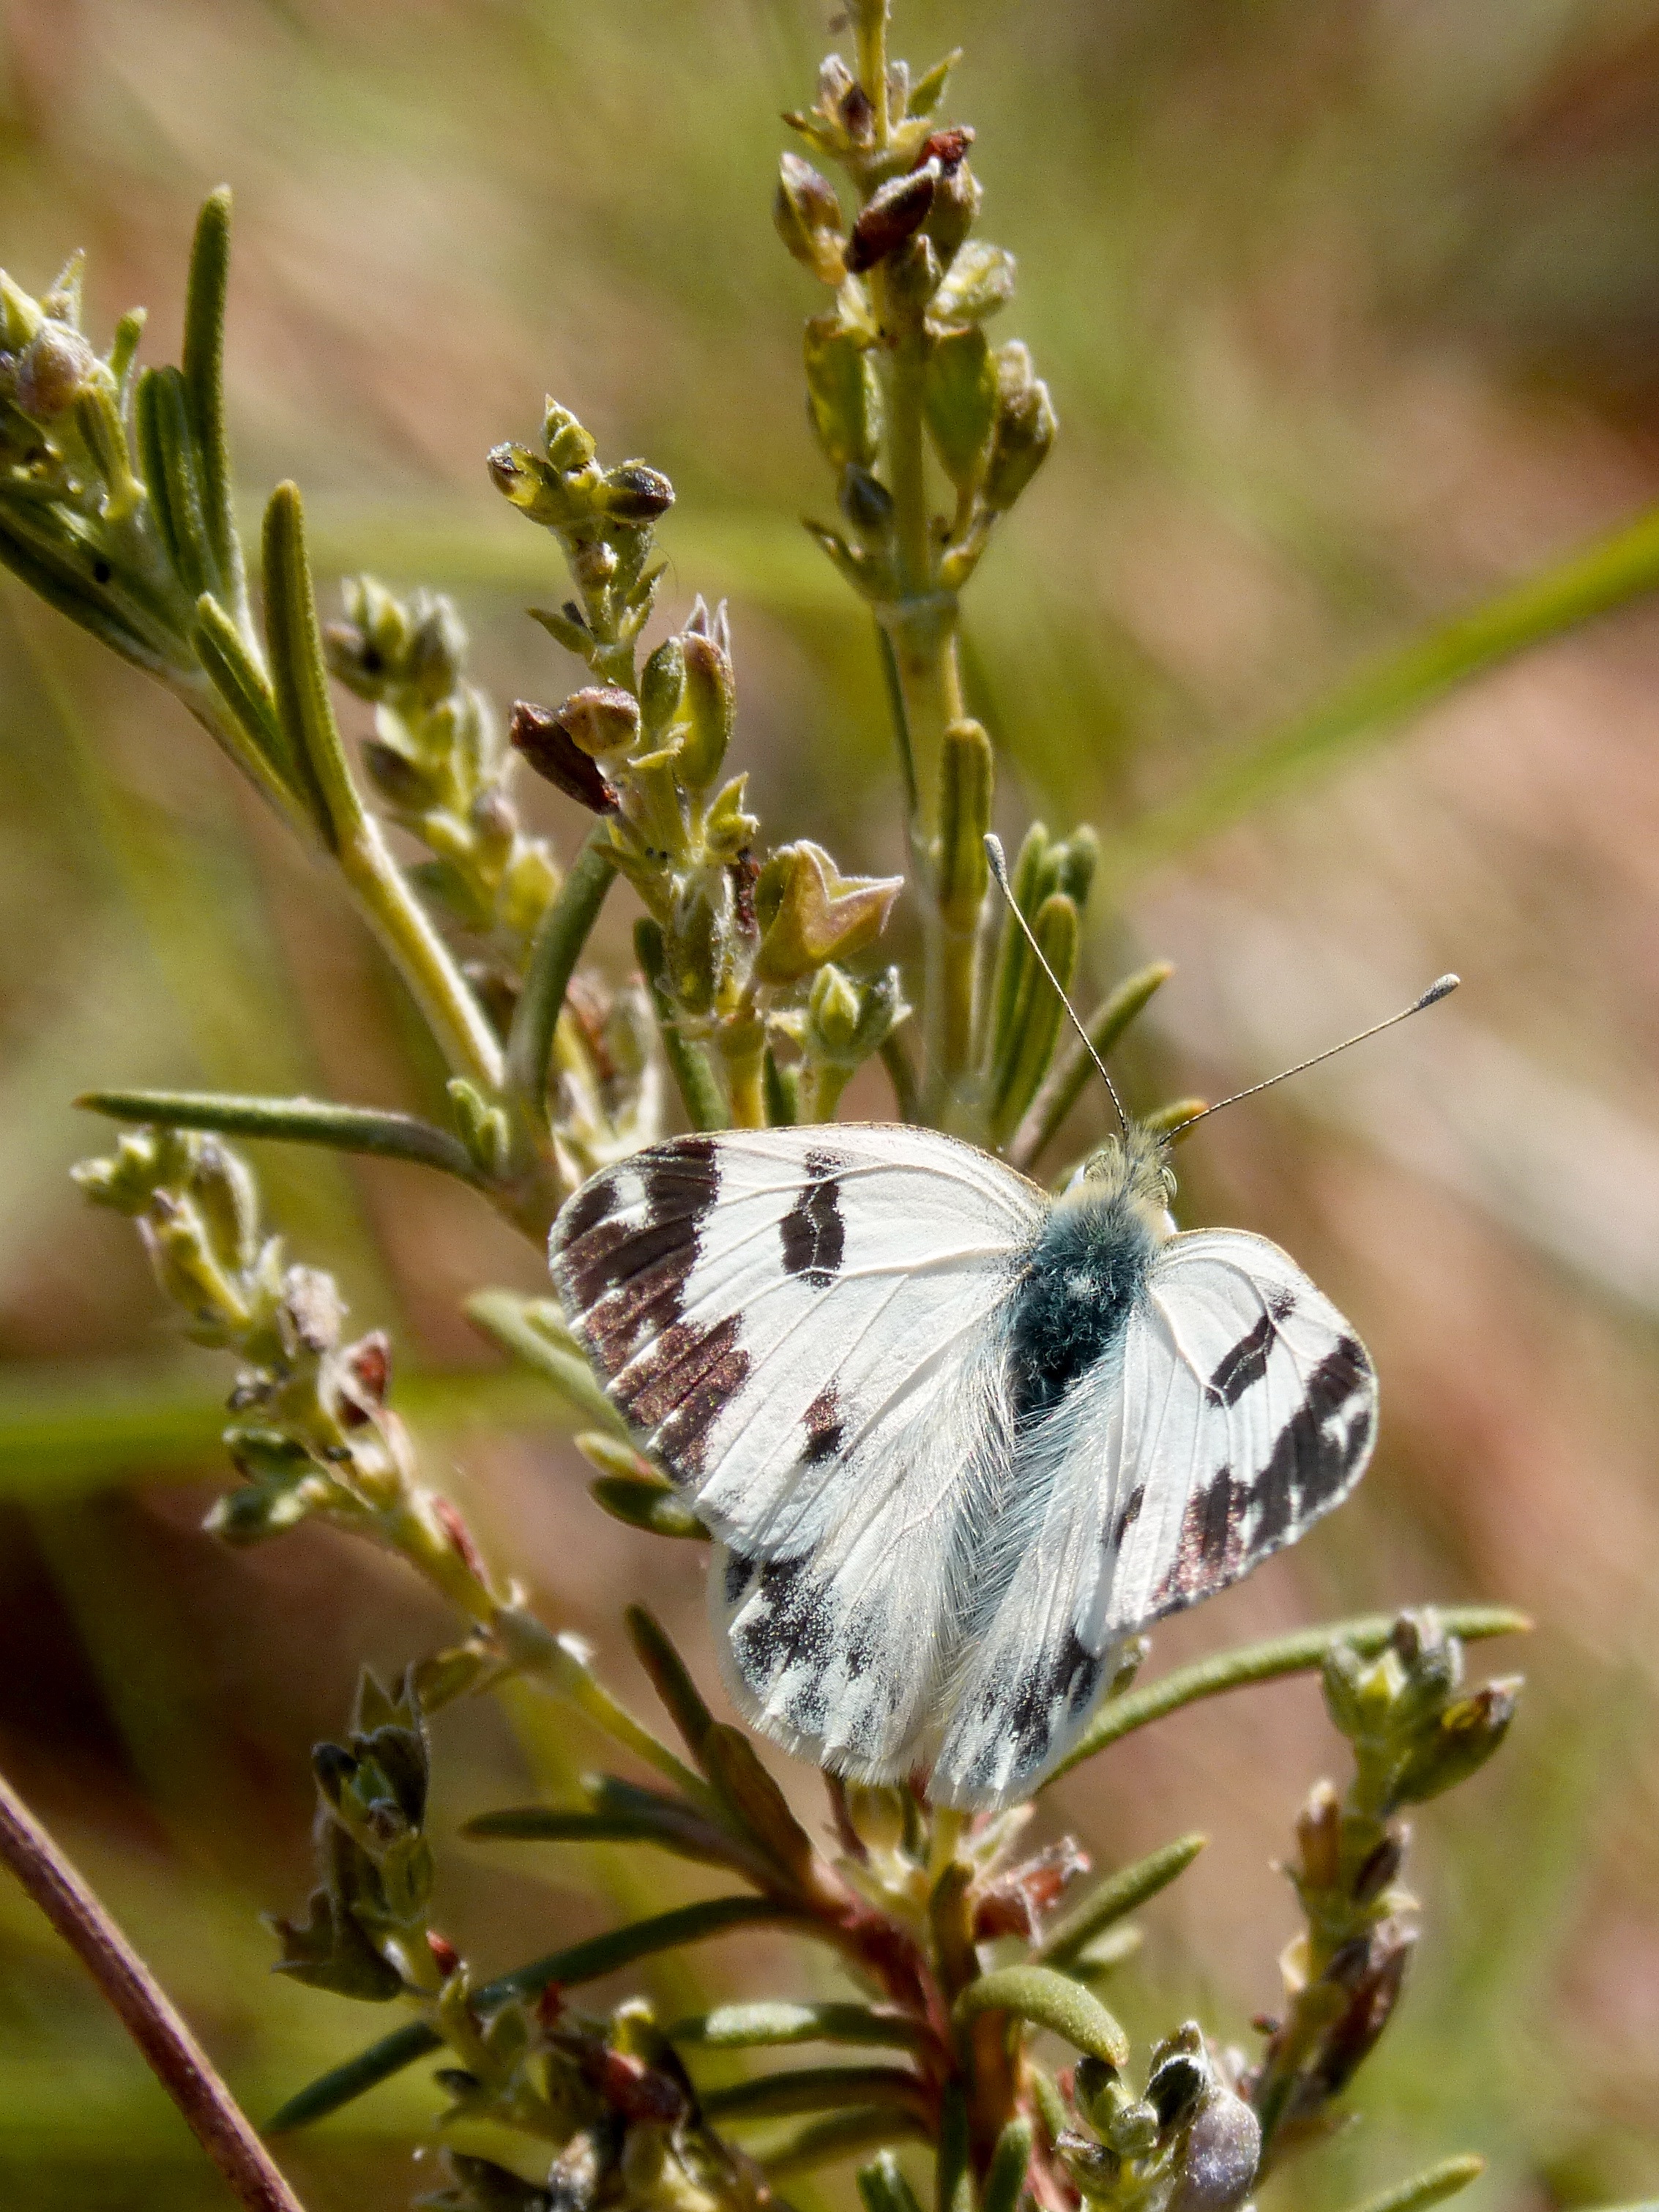
grass, black and white, flower, spring, insect, botany, butterfly, flora, fauna, invertebrate, close up, nectar, rosemary, macro photography, arthropod, pollinator, moths and butterflies, lycaenid